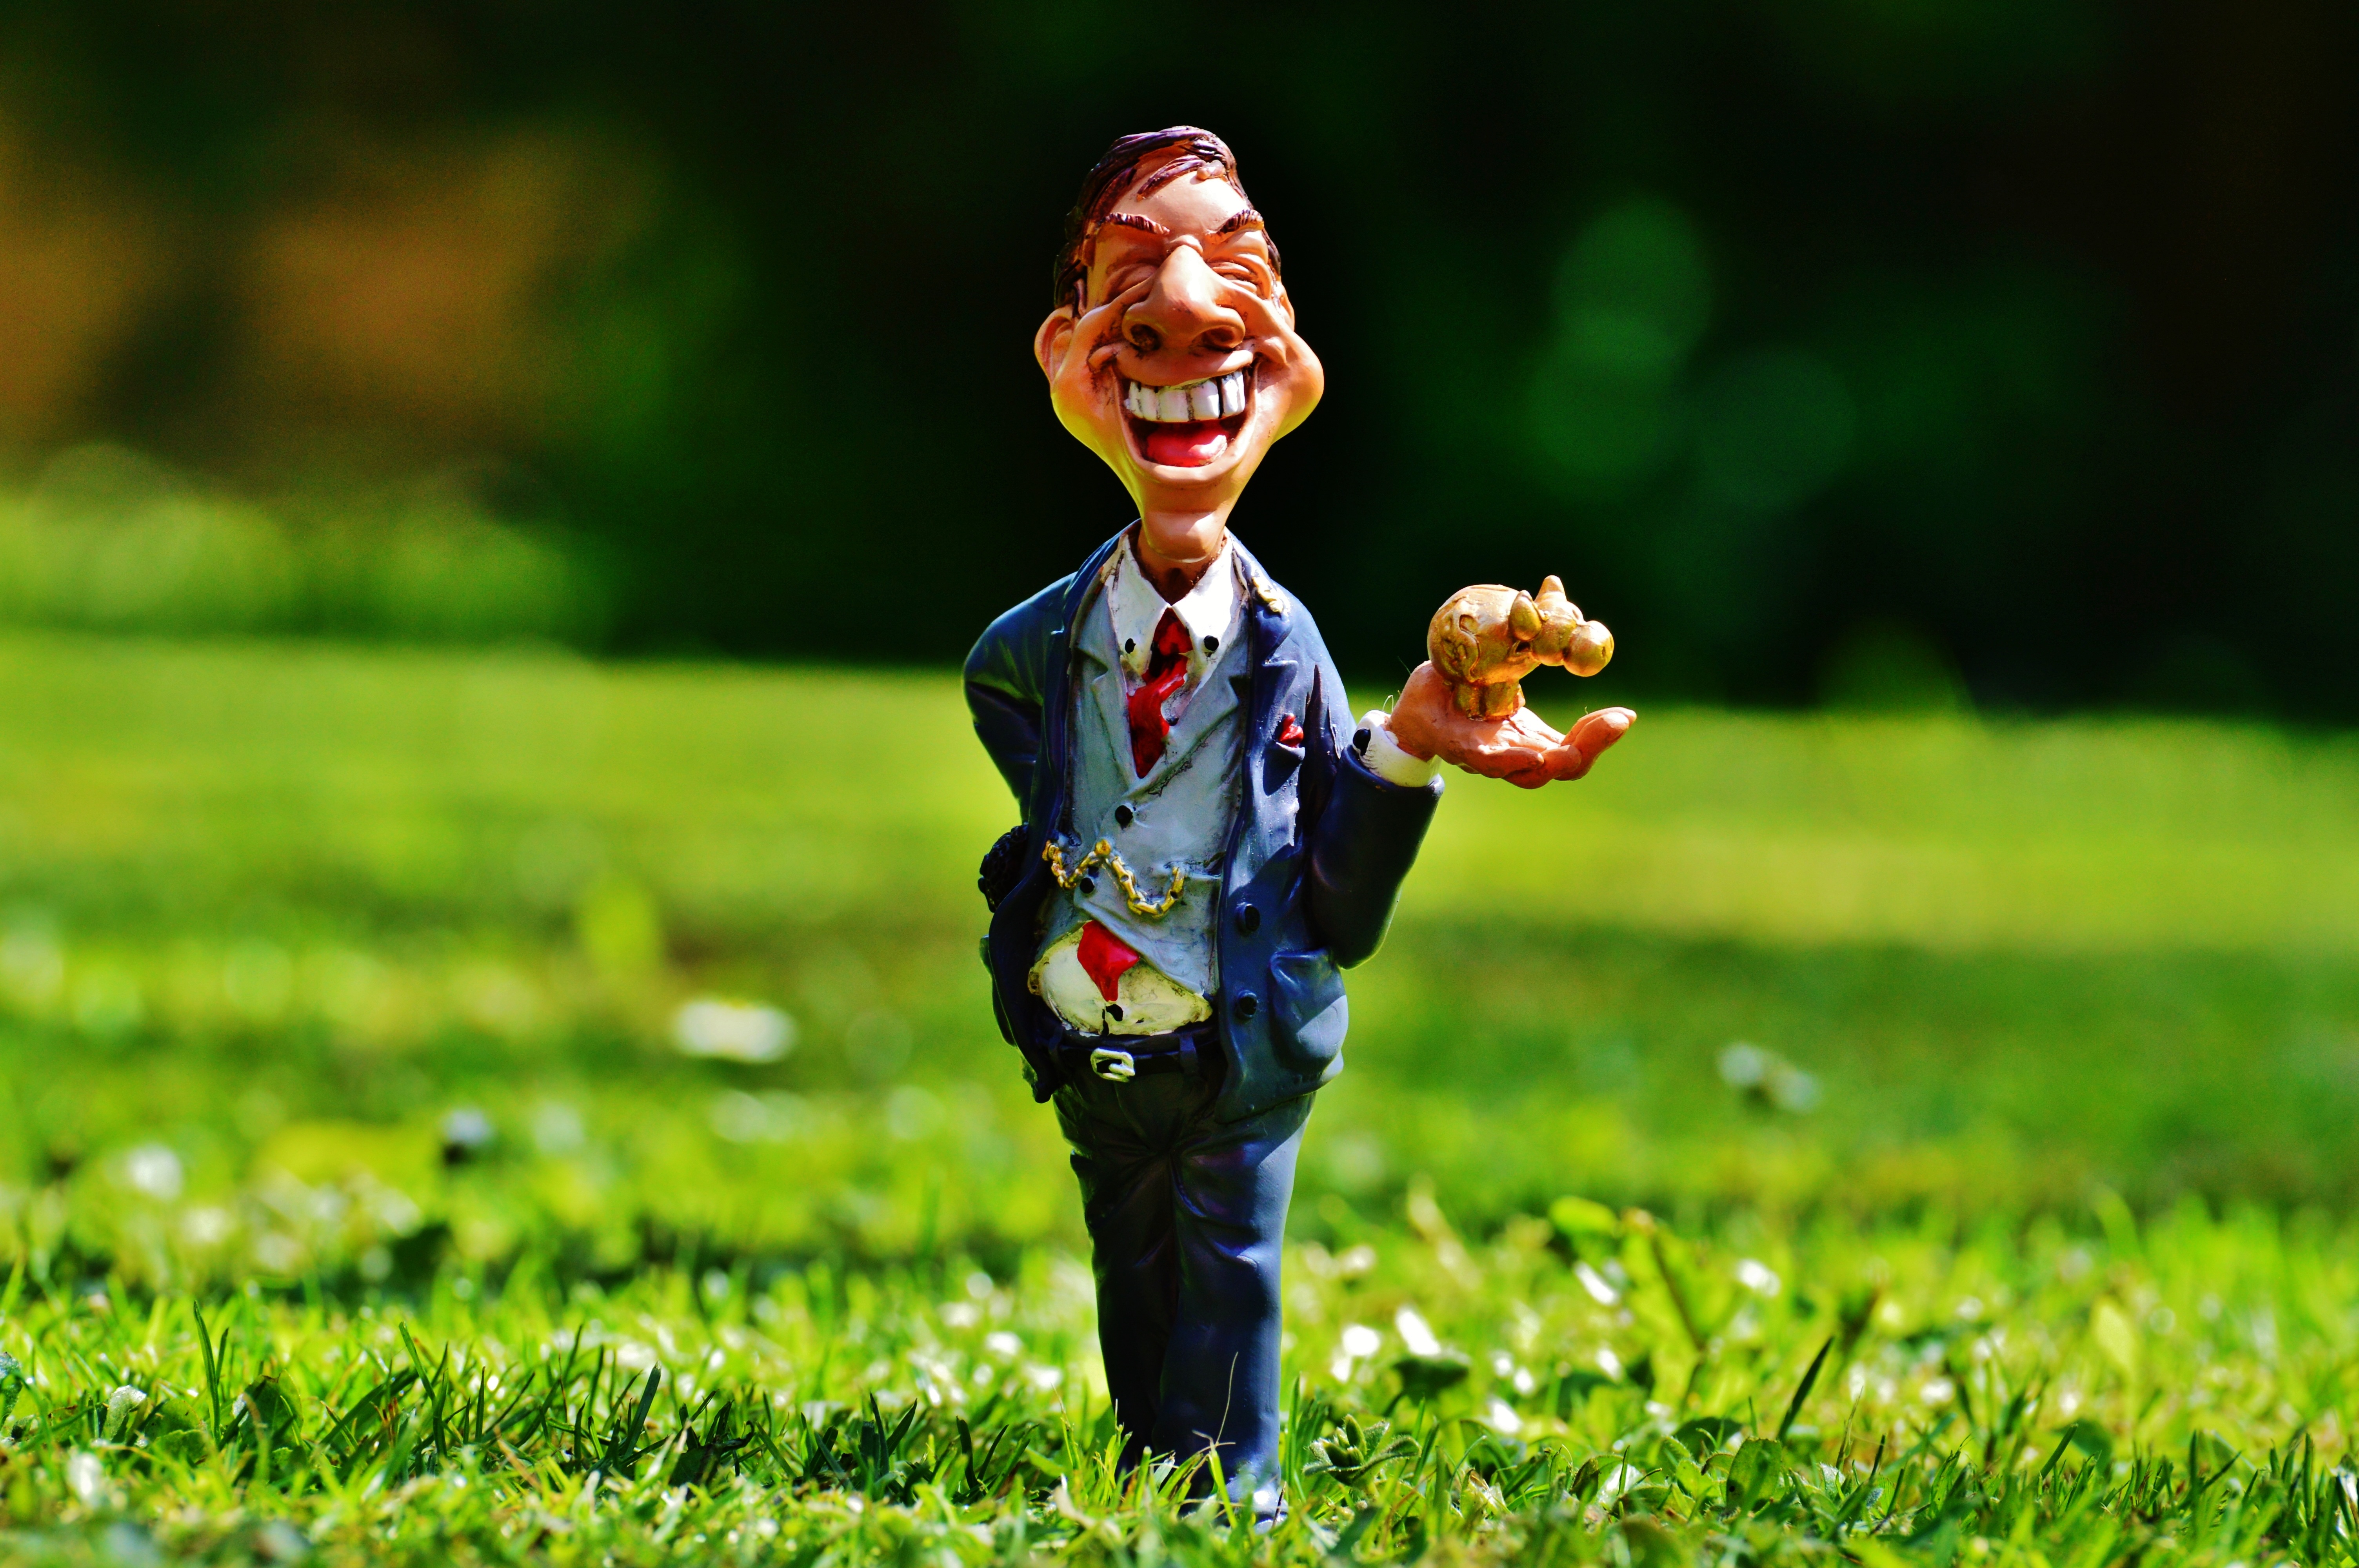
grass, lawn, meadow, flower, meeting, green, child, business, agriculture, toy, laugh, wrist watch, fun, figure, shops, toddler, funny, businessman, time of, dates, on time, profit, time is money